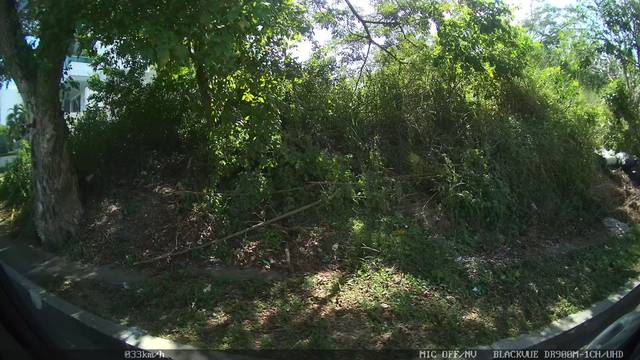
Region: Colombia
Coordinates: 9.306, -75.379